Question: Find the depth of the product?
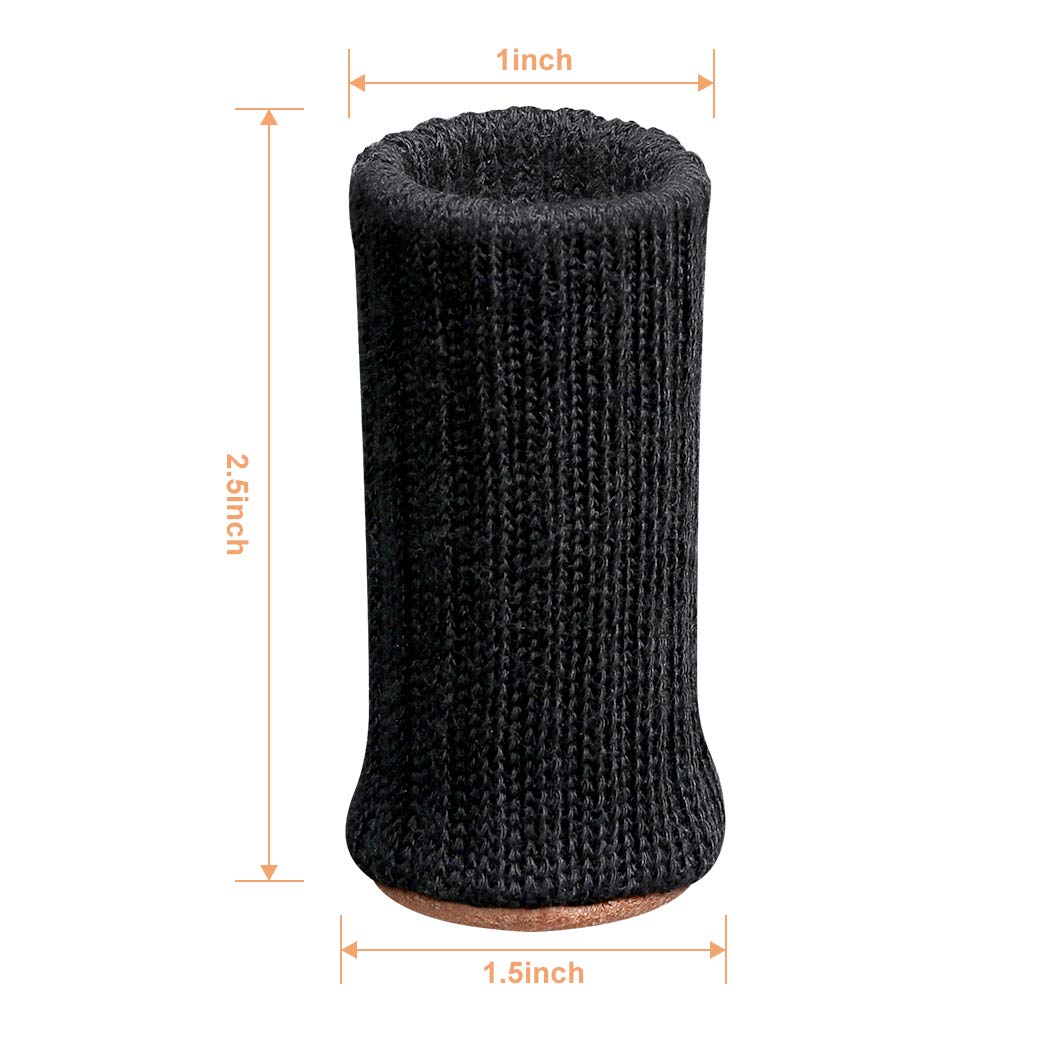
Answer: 1.5 inch